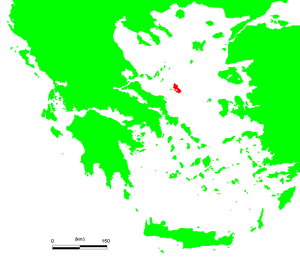
Le Skyros est une race de chevaux miniatures originaire de l'île de Skyros en Grèce dont il a pris le nom. Assez proche du cheval oriental, ses origines remontent probablement à l'Antiquité grecque. Il a longtemps vécu totalement isolé d'autres équidés. Les cultivateurs de l'île y faisaient jadis périodiquement appel pendant la saison du battage, avant de relâcher ces petits chevaux en liberté. Avec la motorisation de l'agriculture, la race perd ses débouchés et devient menacée de disparition. La FAO reconnaît le Skyros comme race menacée en 1991, plusieurs programmes de sauvegarde voient le jour.